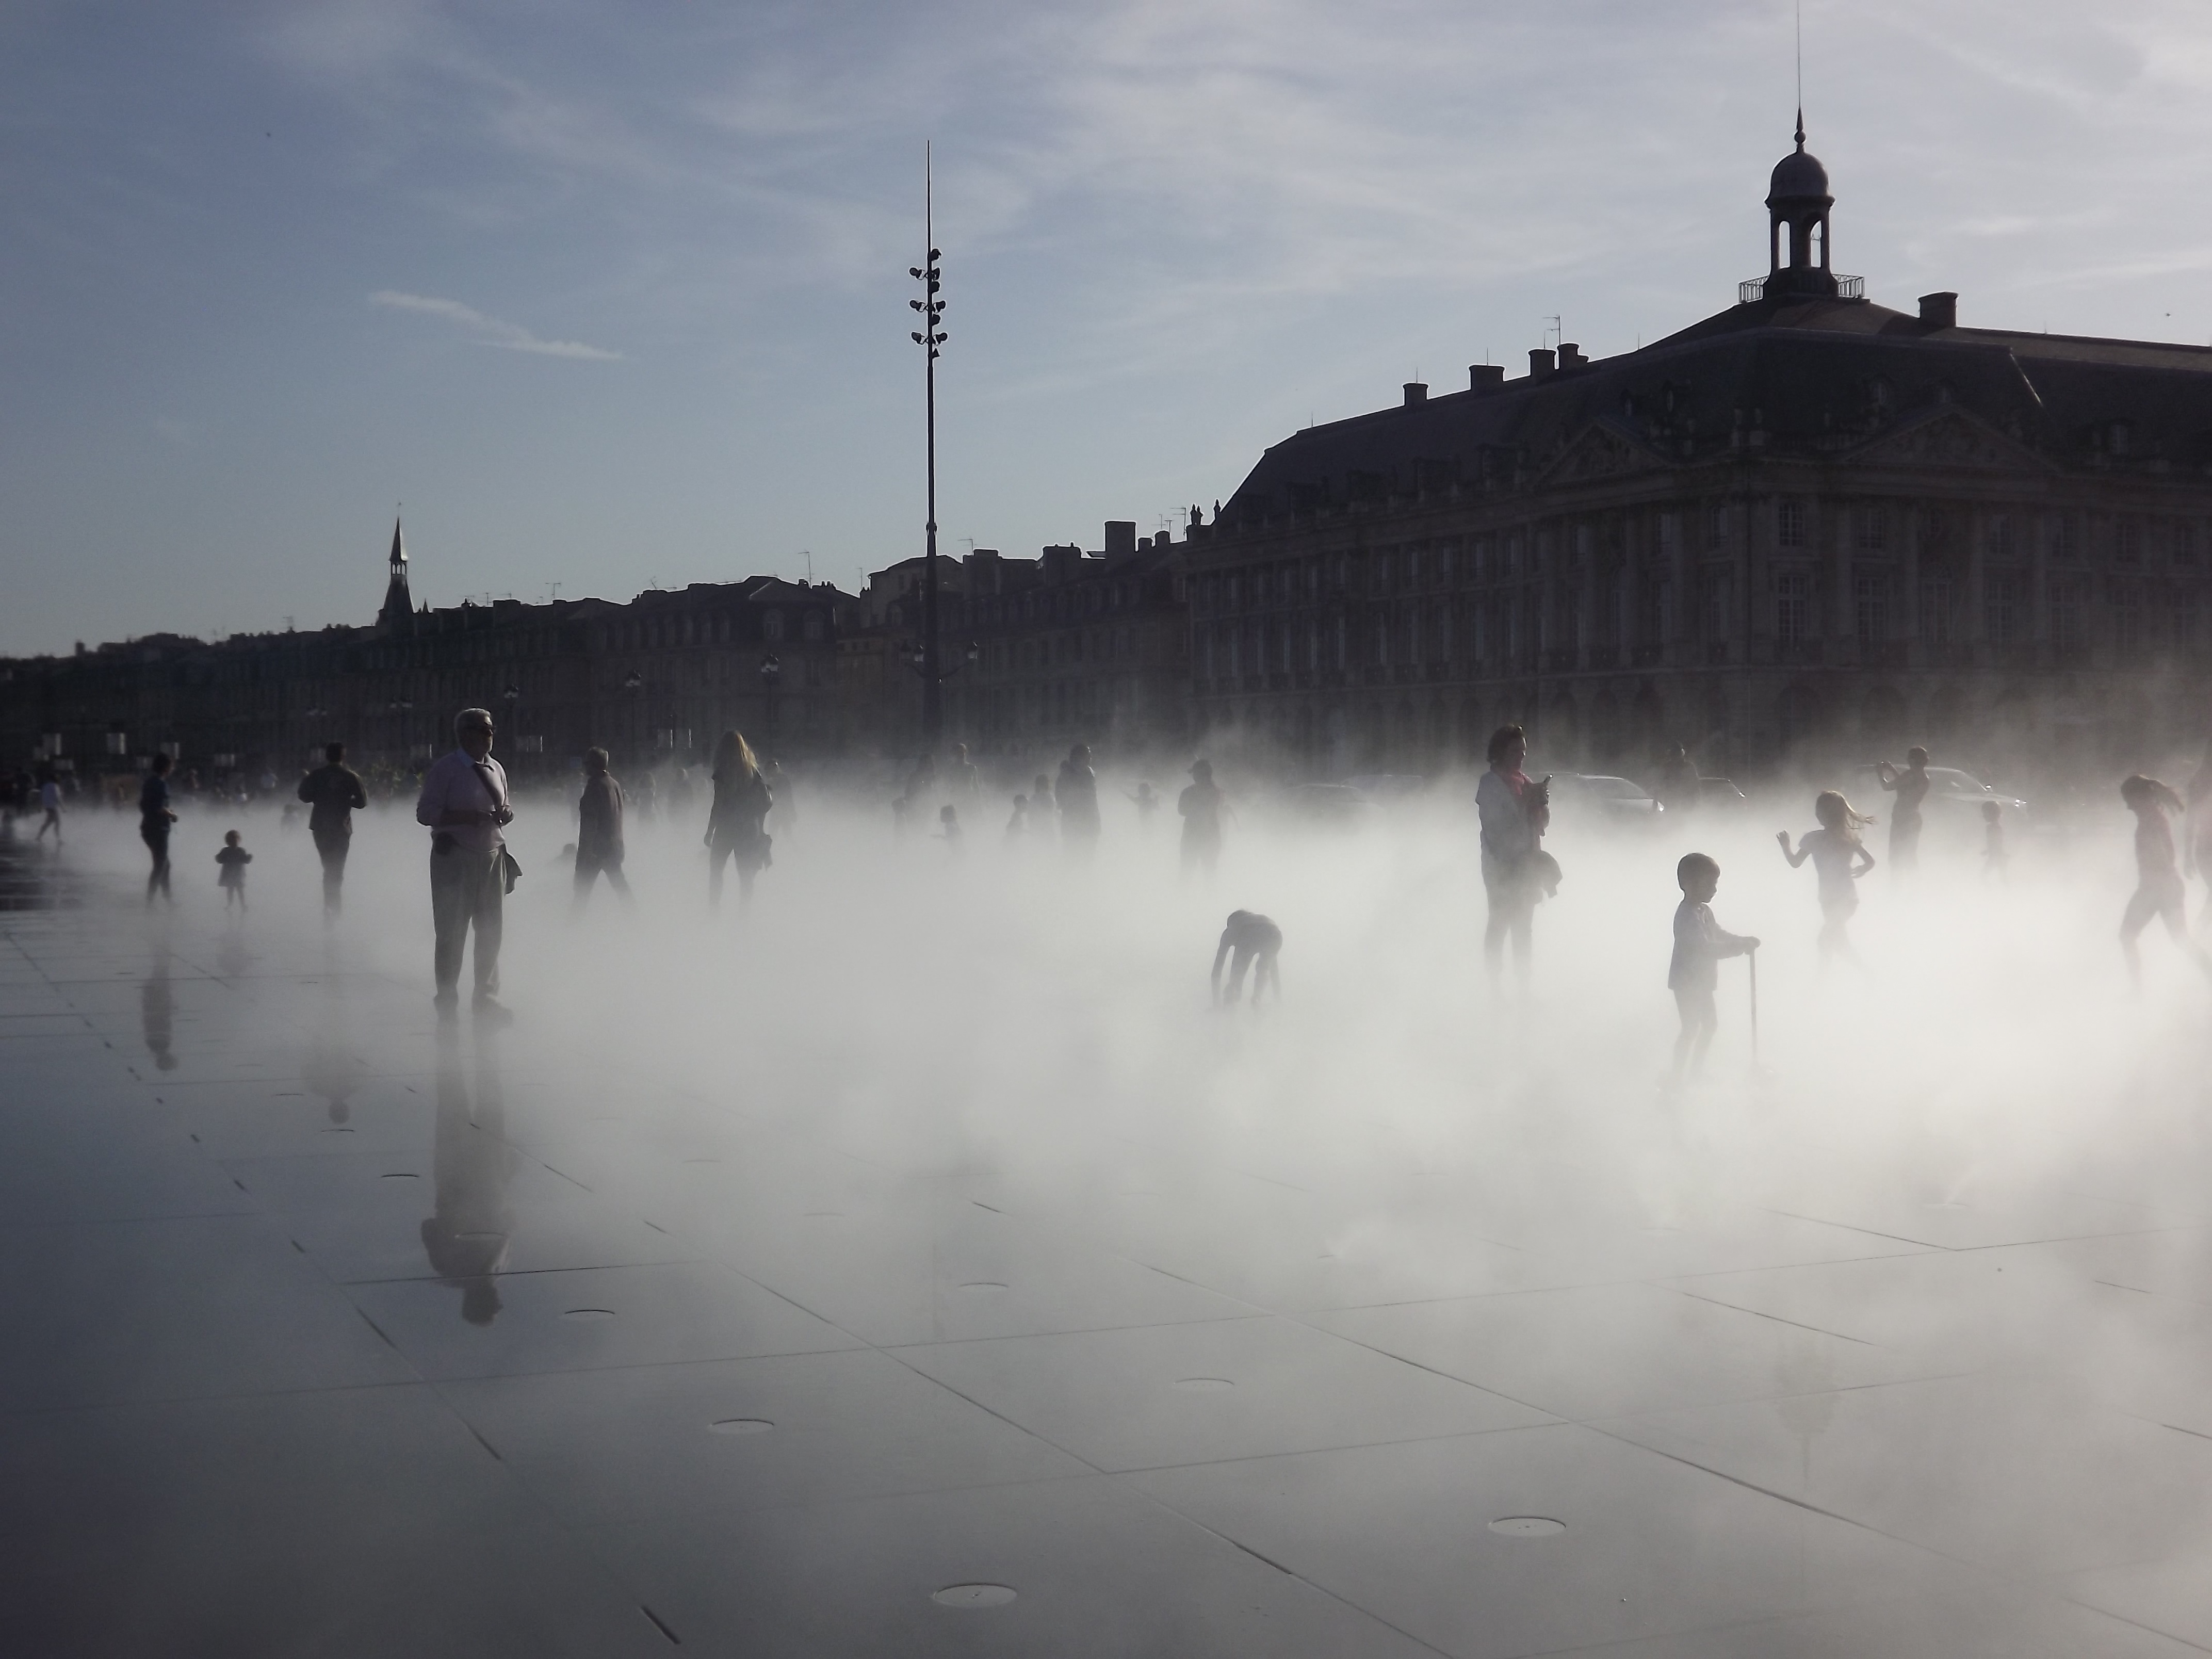
sea, water, snow, winter, cloud, people, fog, mist, morning, rain, wave, dawn, summer, france, ice, evening, reflection, weather, playing, children, fountain, bordeaux, joy, freezing, atmospheric phenomenon, atmosphere of earth